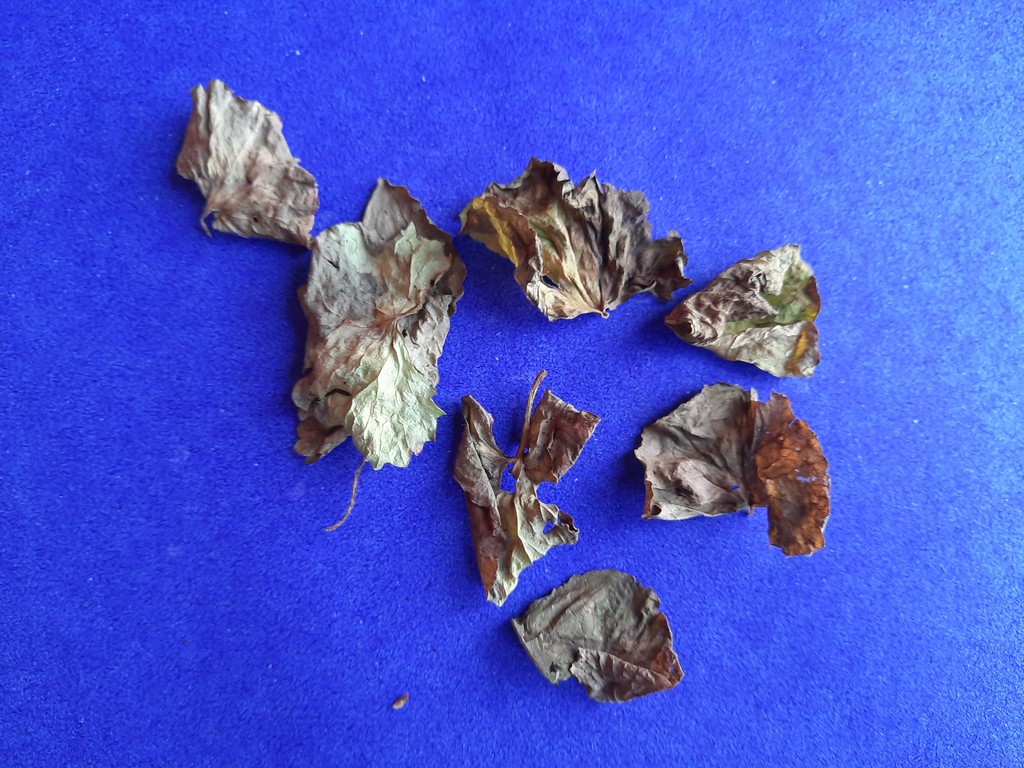
Label: Dried